Sandakan camp

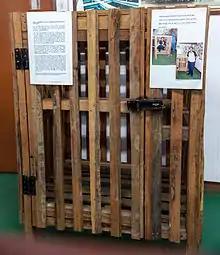
A model of the cage today.

The camp was secured by barbed wire to prevent the POWs from escaping. In front of the guards office, there is a large wooden cage about the size of 1.8 x 1.5 x 1.2 metres, which is quite similar to a dog cage. Originally, cage for punishing minor offences by the Japanese soldiers was already provided; but it was never used for this purpose.